Chinese art

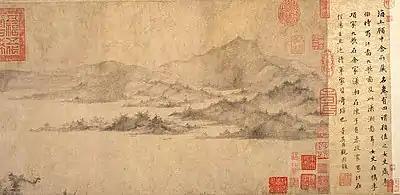
Part of "Eight Views of Xiaoxiang", an imaginary tour through Xiao-xiang by Li Shi; 12th-century; scroll, ink on paper; 30 × 400 cm; Tokyo National Museum

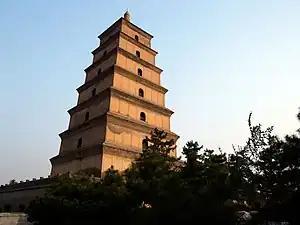
The "Giant Wild Goose Pagoda" in southern Xi'an (Shaanxi province, China), built in 652 during the Tang dynasty

With the fall of the Song dynasty in 1279, and the subsequent dislocation caused by the establishment of the Yuan dynasty by the Mongol conquerors, many court and literary artists retreated from social life, and returned to nature, through landscape paintings, and by renewing the "blue and green" style of the Tang era.